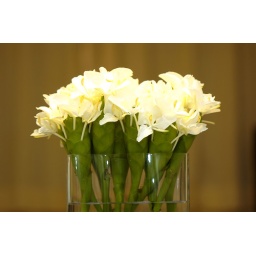
ginger flower in glass pot